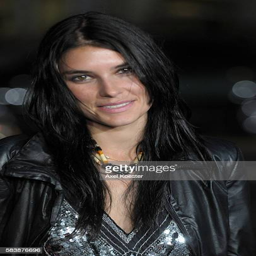
actor arrives to the premiere